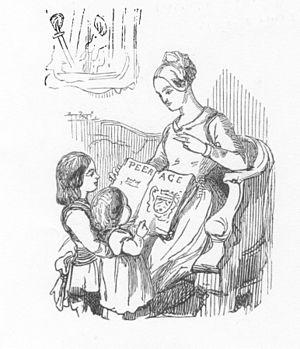
Illustration du chapitre III (influence de l'aristocratie des snobs), p. 15. Edition originale du Livre des snobs par l'auteur. Gravure sur bois."
Un snob, c'est-à-dire une personne qui fait preuve de snobisme, cherche à se distinguer du commun des mortels. Désireux d'appartenir à une élite, le snob tend à reproduire le comportement d'une classe sociale ou intellectuelle qu'il estime supérieure. Souvent, il imite les signes distinctifs de cette classe, qu'il s'agisse du langage, des goûts, des modes ou des habitudes de vie. Il traite avec mépris ceux qu'il considère comme ses inférieurs.
Persuasion est le dernier roman de la romancière anglaise Jane Austen, publié posthumément en décembre 1817 mais daté de 1818. En France, il a paru pour la première fois en 1821 sous le titre : La Famille Elliot, ou L'ancienne inclination.